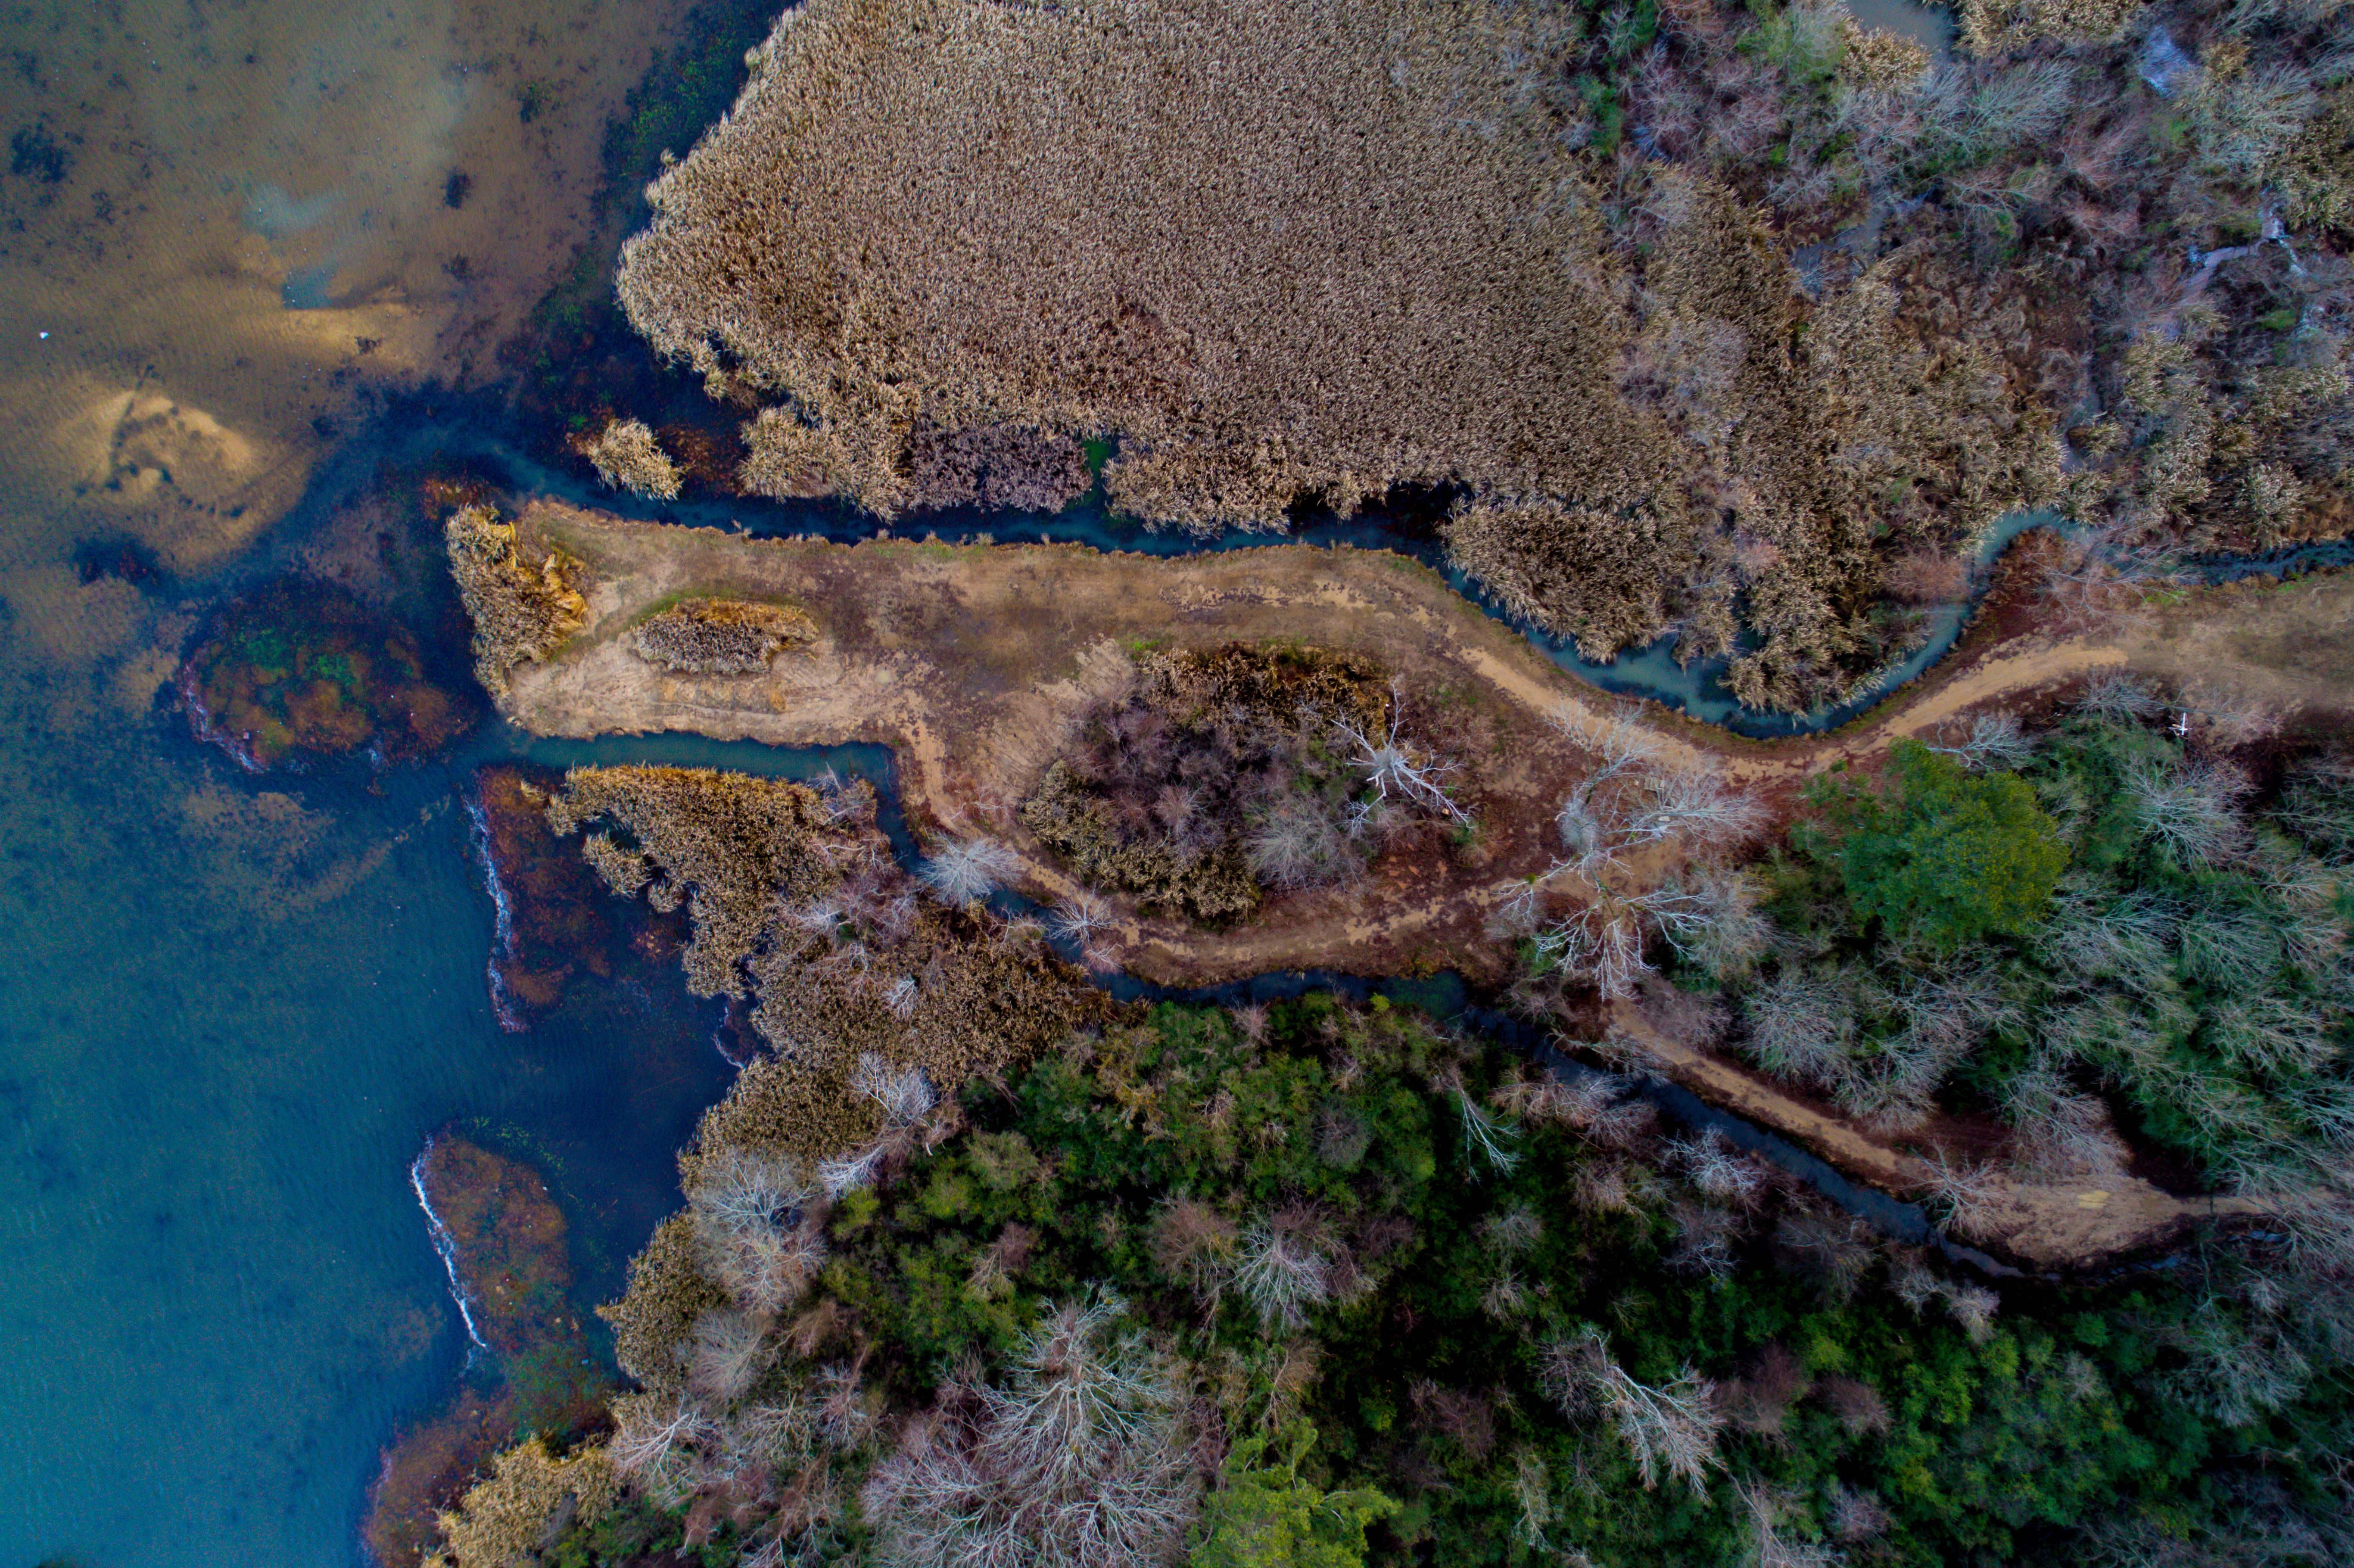
water, lake, wildlife, stream, biology, fauna, aerial view, reef, geology, estuary, aerial photography, marine biology